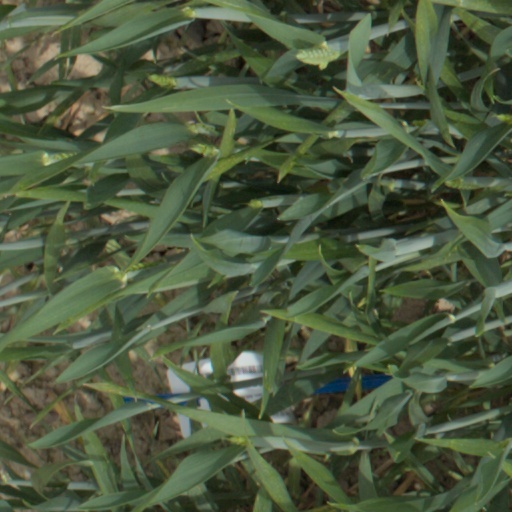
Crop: wheat